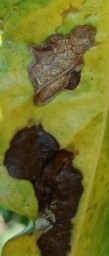
Label: Miner